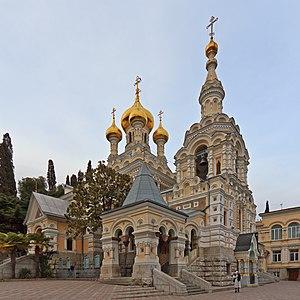
La cathédrale Saint-Alexandre-Nevski est la principale église orthodoxe de la ville de Yalta. Elle est inséparablement liée à la maison impériale. Elle est dédiée à saint Alexandre Nevski, canonisé en 1547.
Nikolaï Petrovitch Krasnov, né le 22 octobre 1864 à Khomoutovo, près de Moscou et mort le 8 décembre 1939 à Belgrade, est un architecte russe important de son époque par ses créations, tant dans le domaine de l'architecture et de l'urbanisme que dans la décoration d'intérieur et les arts appliqués. Après la révolution, il a émigré en Serbie où il a beaucoup travaillé et, notamment à Belgrade. Il représente alors l'historicisme académique serbe dans l'entre-deux-guerres.